Massachusetts House of Representatives' 10th Norfolk district

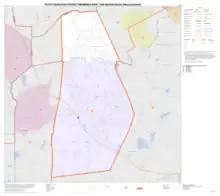
Map of Massachusetts House of Representatives' 10th Norfolk district, based on the 2010 United States census.

Massachusetts House of Representatives' 10th Norfolk district in the United States is one of 160 legislative districts included in the lower house of the Massachusetts General Court. It covers part of Norfolk County. Democrat Jeff Roy of Franklin has represented the district since 2013.